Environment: real
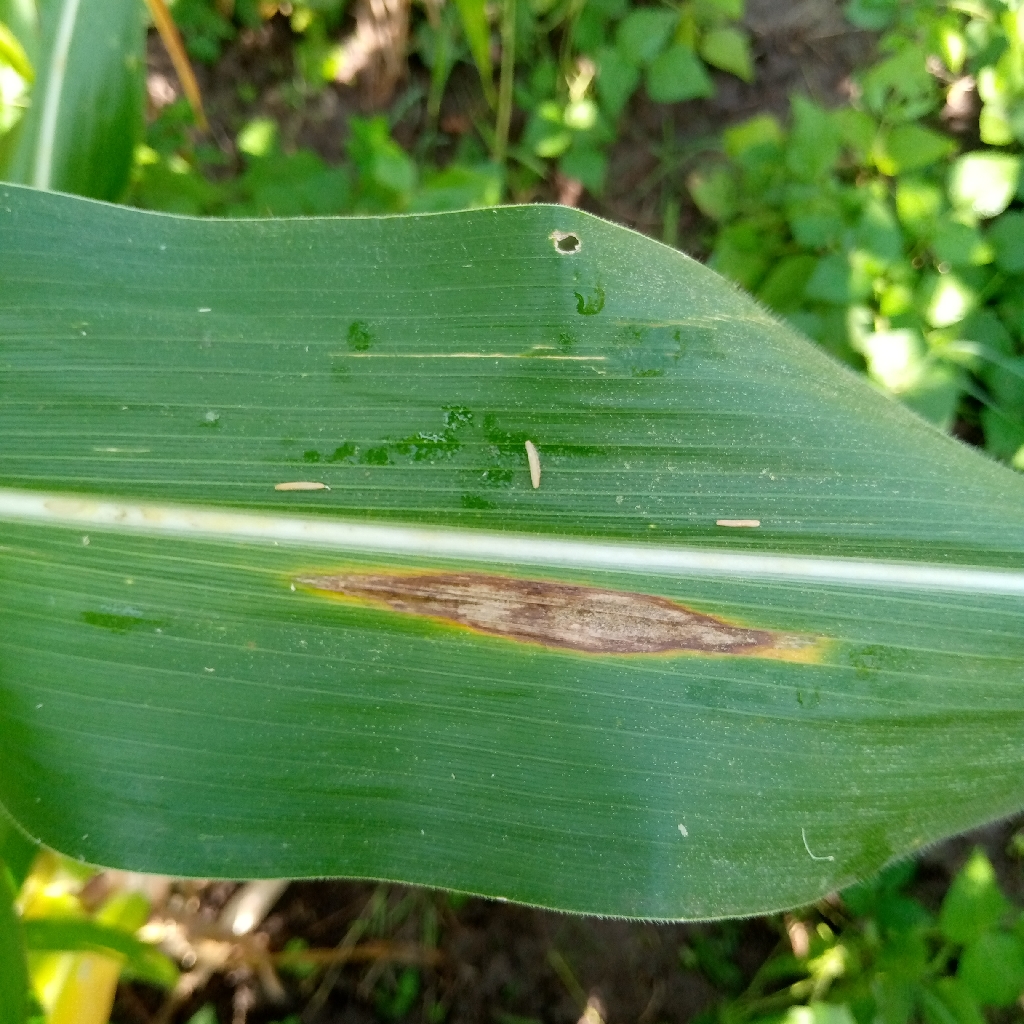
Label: northern_corn_leaf_blight